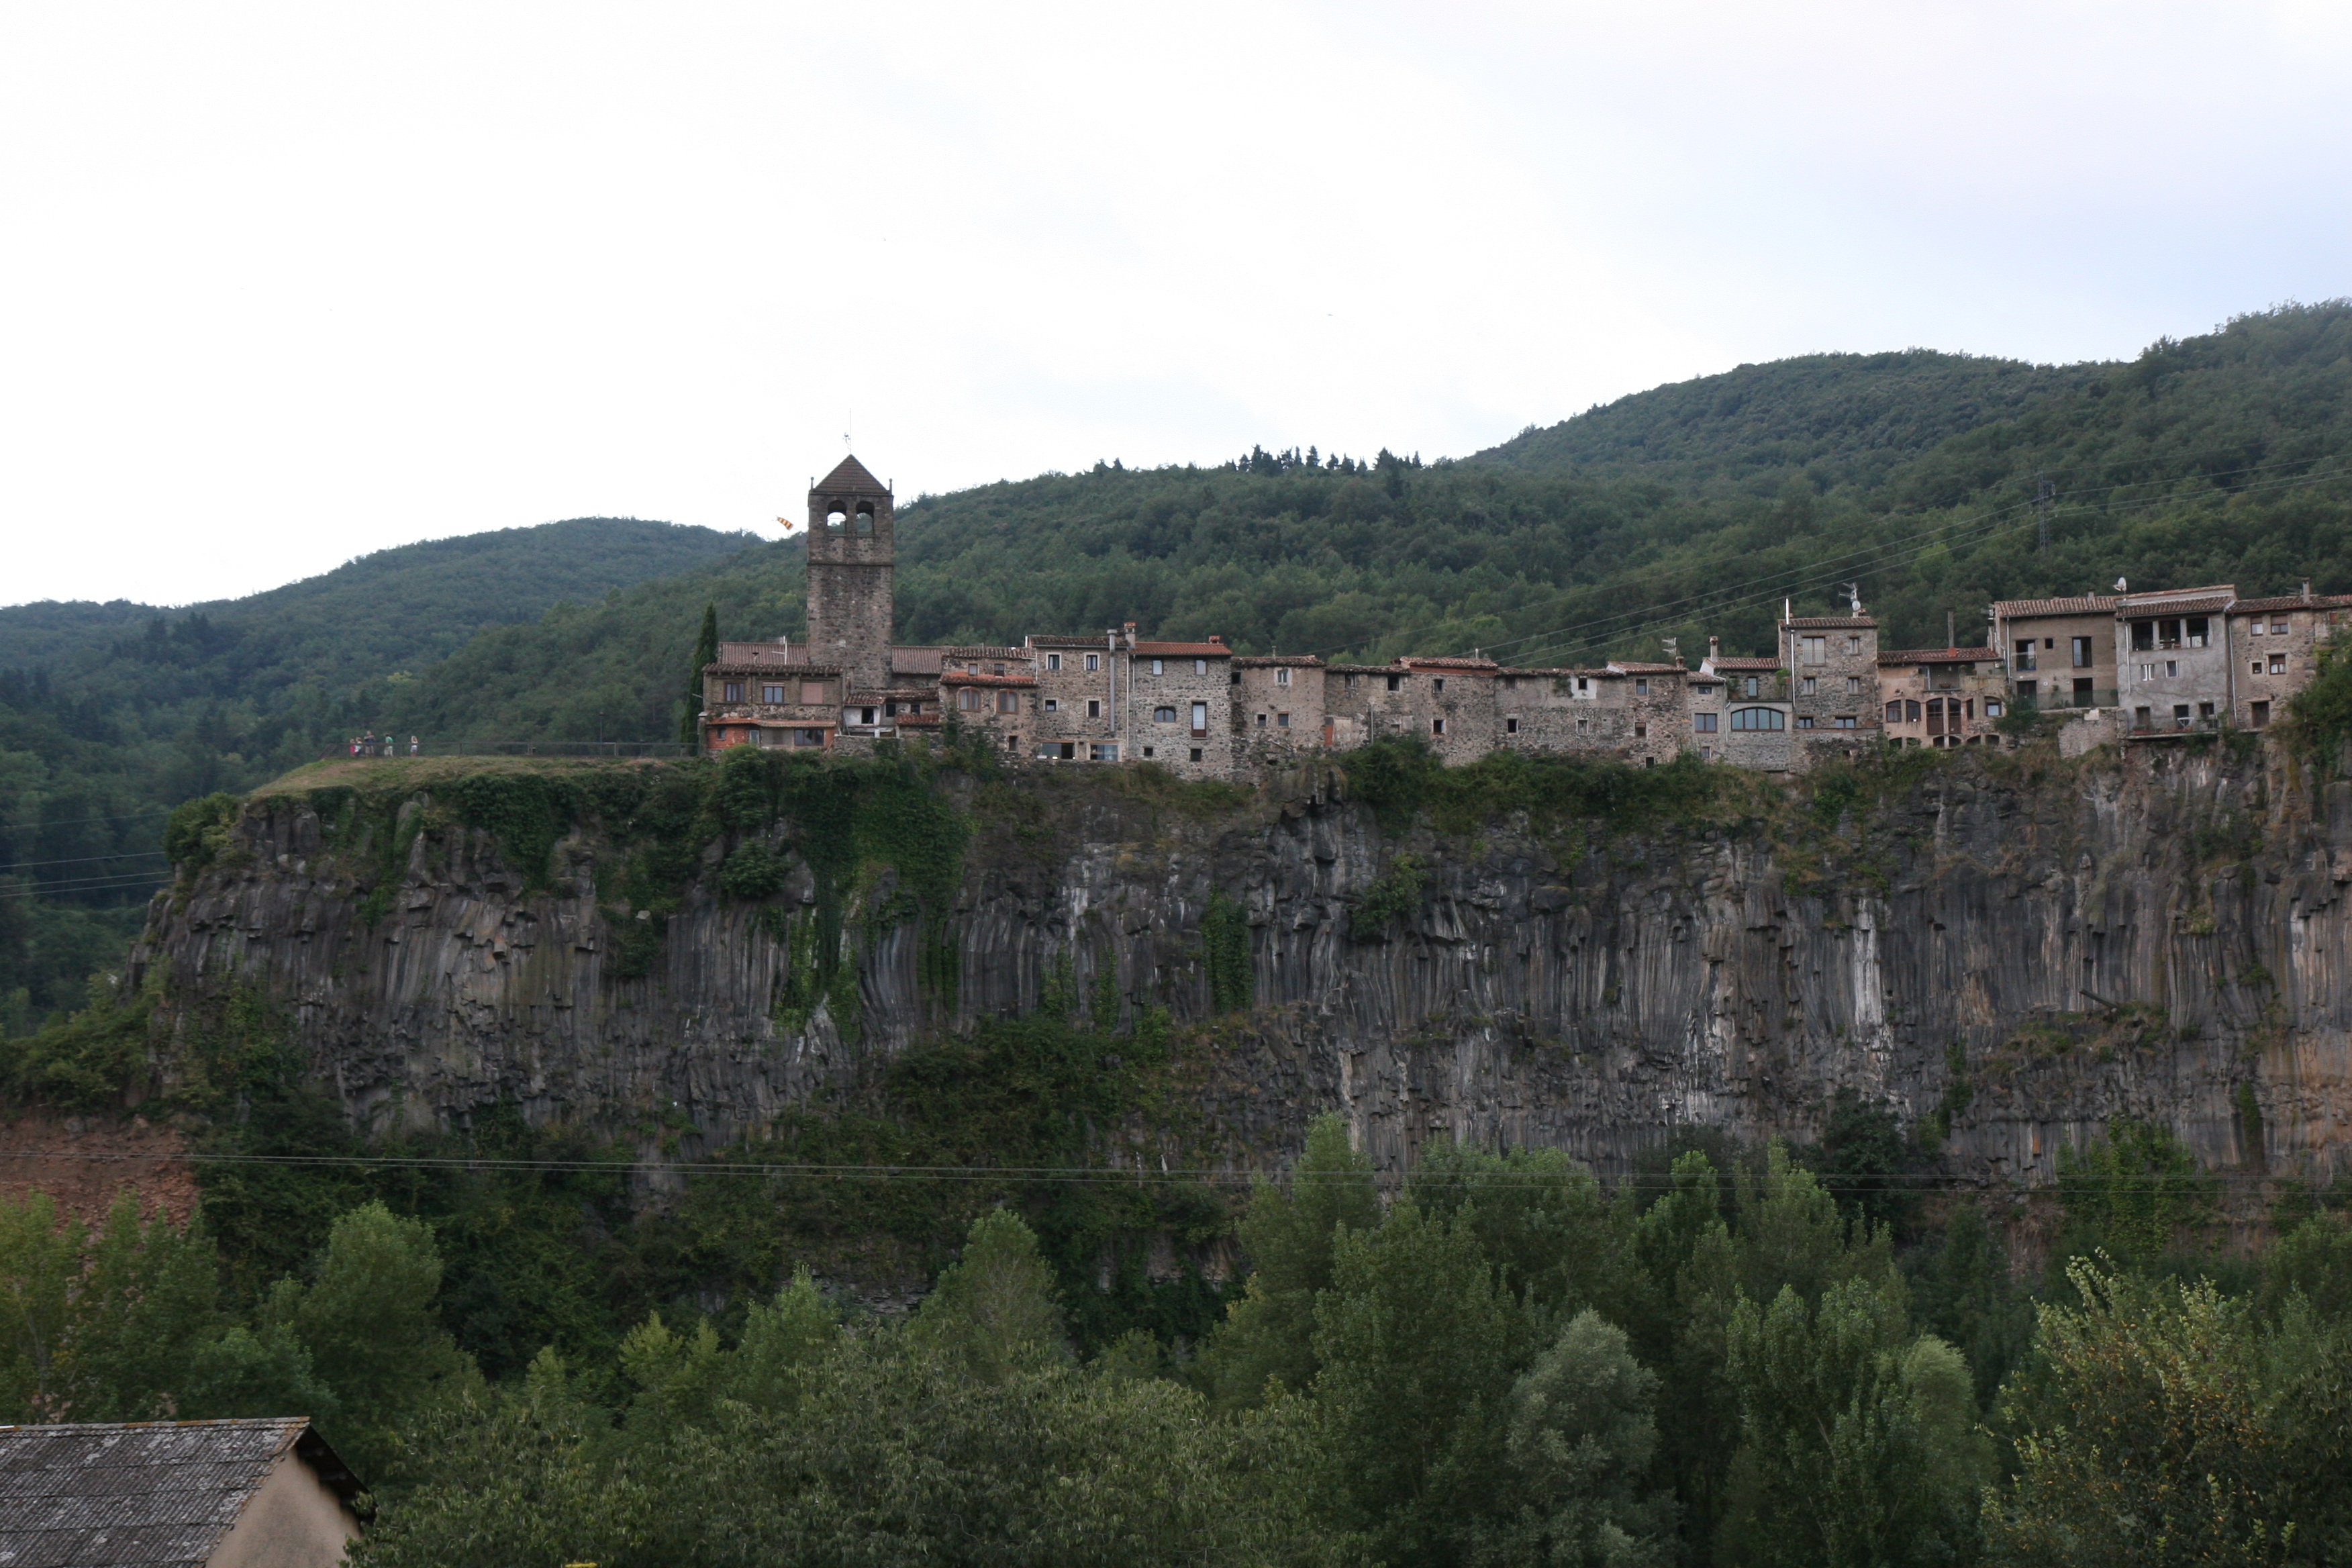
rock, mountain, countryside, hill, building, chateau, village, cliff, castle, fortification, terrain, ruins, picturesque, monastery, catalonia